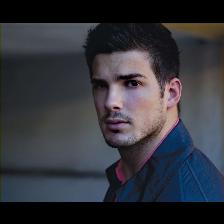
Label: Human